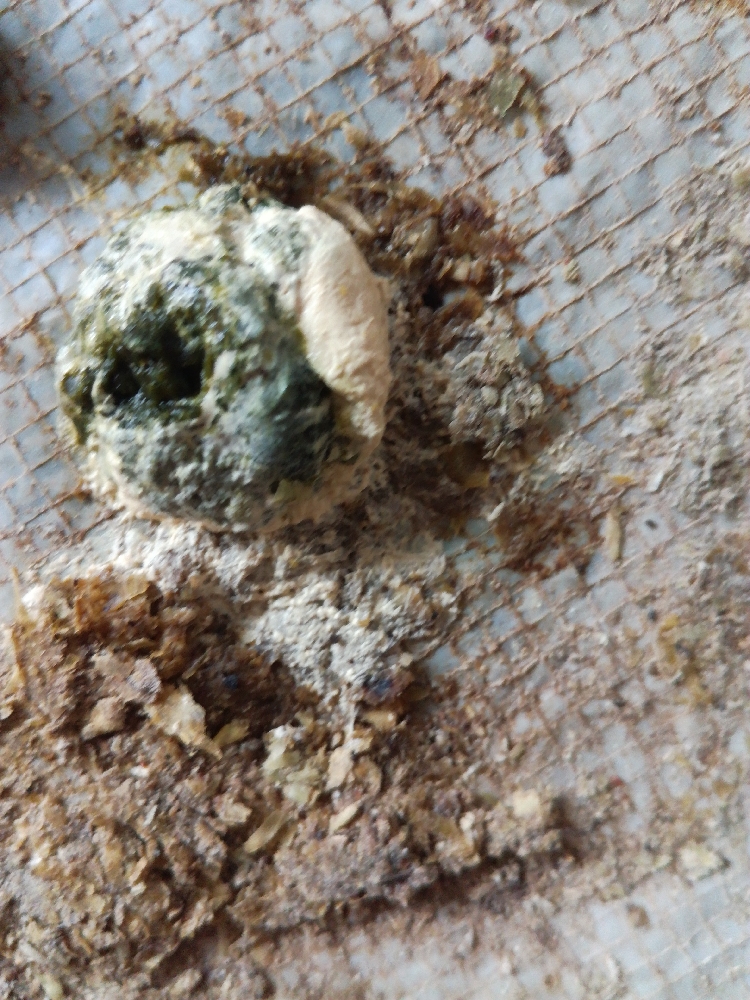
PCR-confirmed diagnosis: Newcastle disease